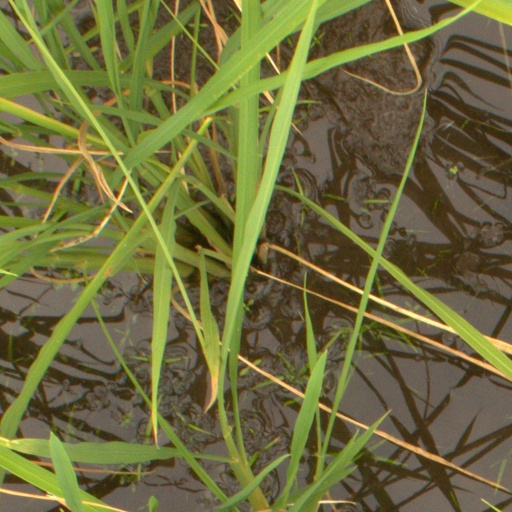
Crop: rice